Puran Andrew Gurung

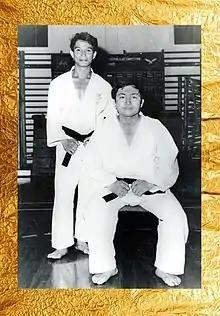
P.A. Gurung with Great Grandmaster Lee Pyung Pal his instructor in the early days - Photo P.A Gurung

G M Gurung was born on 13 November 1949 in Kalimpong, West Bengal, India.